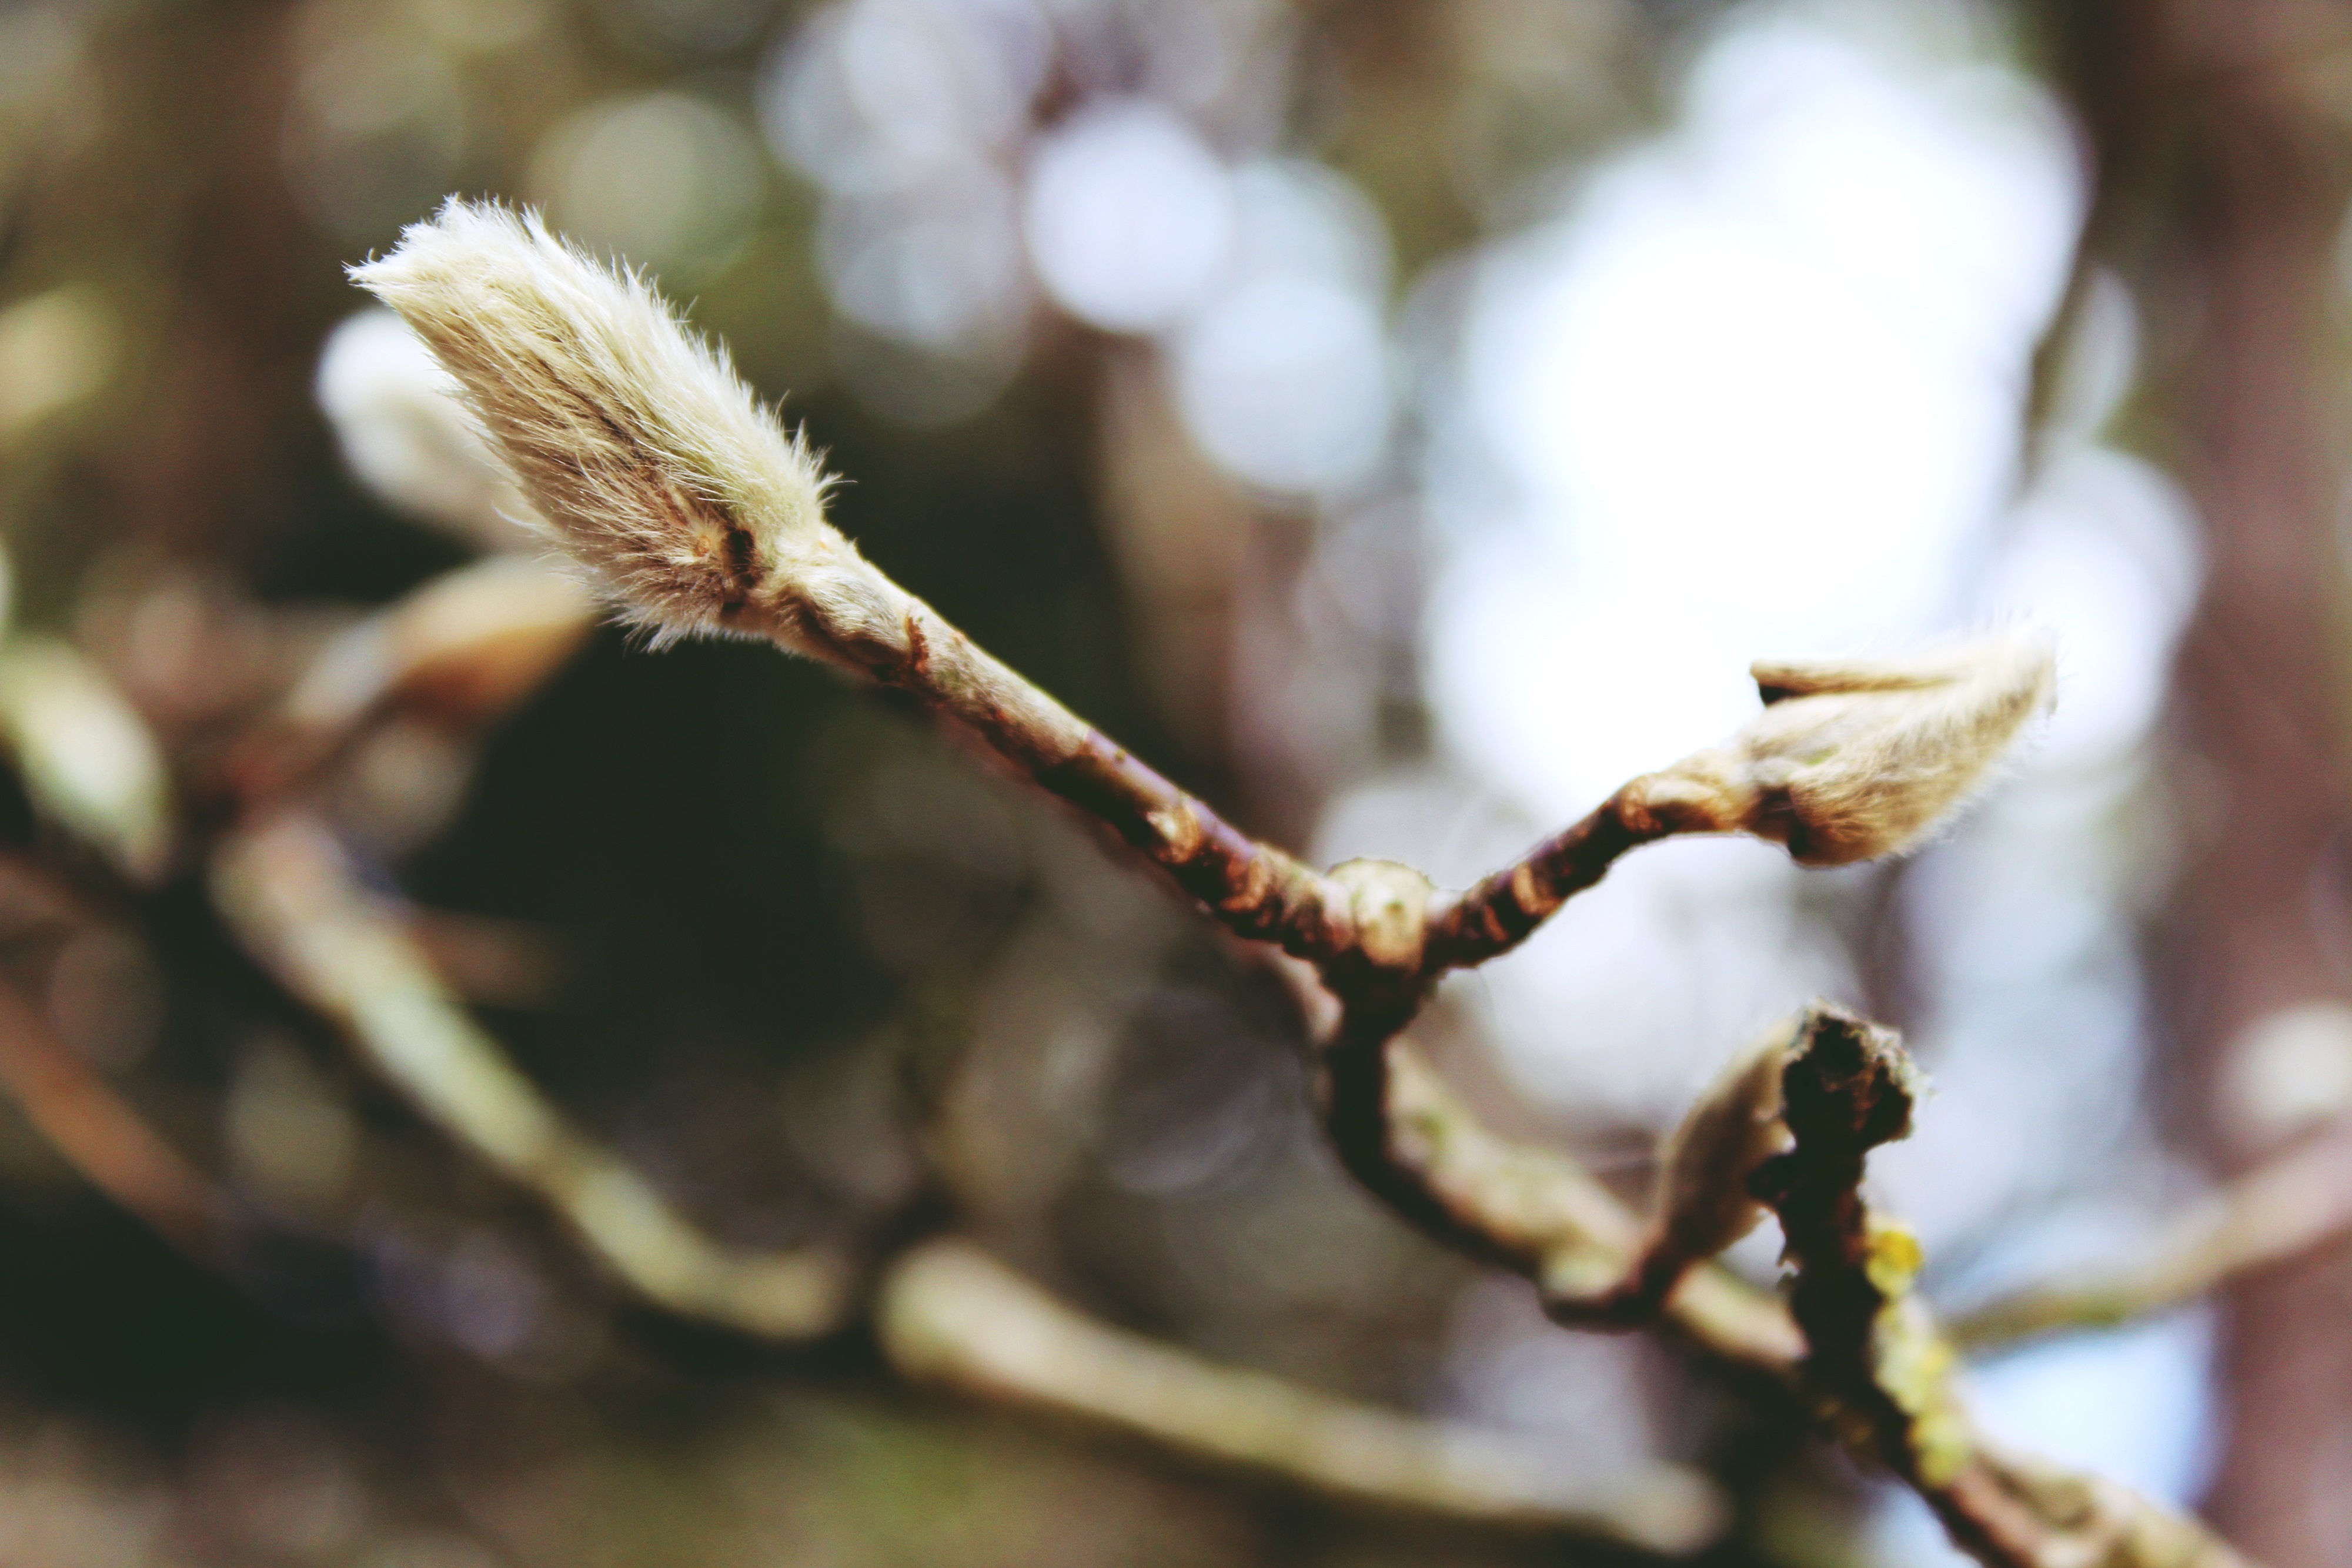
landscape, tree, nature, branch, blossom, plant, photography, leaf, flower, frost, spring, produce, pasture, autumn, botany, garden, close, flora, season, fauna, twig, close up, branches, bud, macro photography, flowering plant, palm kitten, grazing greenhouse, pussy willow, plant stem, woody plant, land plant, thorns spines and prickles